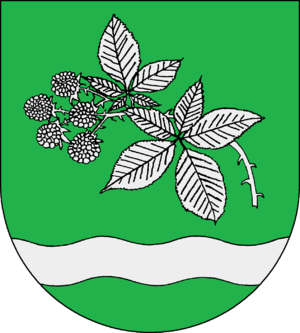
Brammer
Coat of arms of Brammer
Brammer er en kommune og en by i det nordlige Tyskland, beliggende i Amt Nortorfer Land i den sydøstlige del af Kreis Rendsborg-Egernførde. Kreis Rendsborg-Egernførde ligger i den centrale del af delstaten Slesvig-Holsten.